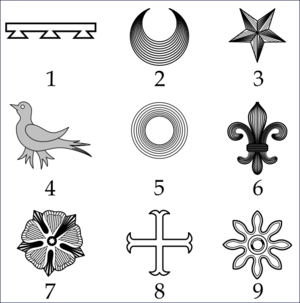
Une brisure est un élément qui modifie un blason hérité. Elle est utilisée pour distinguer aînés, cadets ou bâtards.